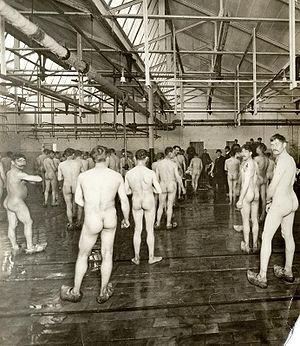
Prisonniers de guerre (Première guerre mondiale) anglais et français, rentrant d'Allemagne, se désinfectant dans une usine de Twente aux pays bas, en 1919
Les « Fédérations départementales des comités d'assistance aux prisonniers » ont été créées le 14 septembre 1915 en France durant la Première Guerre mondiale pour aider les prisonniers français.